Second Battle of Corinth

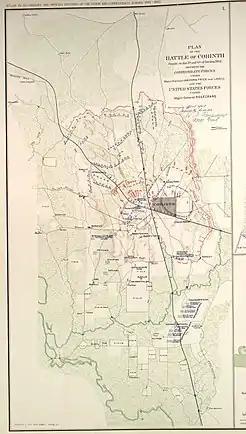
Plan of the second Battle of Corinth

Along the north and east sides of Corinth, about two miles from the town, was a line of entrenchments, extending from the Chewalla Road on the northwest to the Mobile and Ohio Railroad on the south, that had been constructed by Confederate General P.G.T. Beauregard's army before it evacuated the town in May. These lines were too extensive for Rosecrans's 23,000 men to defend, so with the approval of Grant, Rosecrans modified the lines to emphasize the defense of the town and the ammunition magazines near the junction of the two railroads. The inner line of redoubts, closer to the town, called the Halleck Line, was much more substantial. A number of formidable named batteries, guns positioned in strong earthwork defenses, were part of the inner line: Batteries Robinett, Williams, Phillips, Tannrath, and Lothrop, in the area known as College Hill. They were connected by breastworks, and during the last four days of September these works had been strengthened, and the trees in the vicinity of the centrally placed Battery Robinett had been felled to form an abatis. Rosecrans's plan was to absorb the expected Confederate advance with a skirmish line at the old Confederate entrenchments and to then meet the bulk of the Confederate attack with his main force along the Halleck Line, about a mile from the center of town. His final stand would be made around the batteries on College Hill. His men were provided with three days' rations and 100 rounds of ammunition. Van Dorn was not aware of the strength of his opponent, who had prudently called in two reinforcing divisions from the Army of the Tennessee to deal with the difficulty of assaulting these prepared positions.